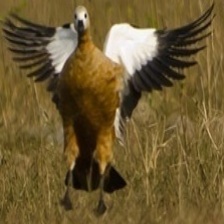
Species: RUDDY SHELDUCK
Scientific name: TADORNA FERRUGINEA
ImageNet parent category: drake